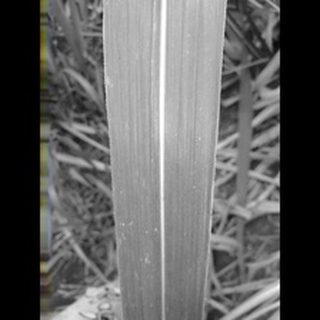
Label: healthy_sugarcane